Belvedere Park, Georgia

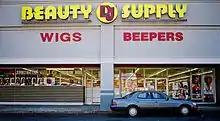
Former wig and beeper store in Belvedere Plaza

Belvedere Park first appeared as a census designated place in the 1980 U.S. census.